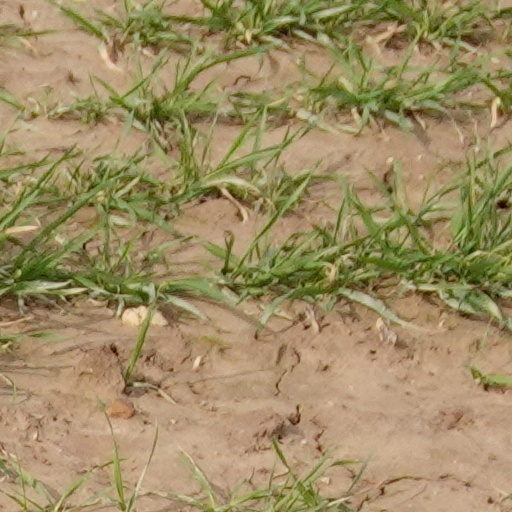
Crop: wheat